Concasse

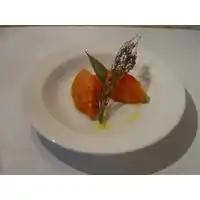
Tomato concassé

Concassé, from the French "concasser", "to crush or grind", is a cooking term meaning to roughly chop any ingredient, usually vegetables or fruit. This term is particularly applied to tomatoes, where tomato concassé is a tomato that has been peeled, seeded (seeds and skins removed), and chopped to specified dimensions. Specified dimensions can be rough chop, small dice, medium dice, or large dice.